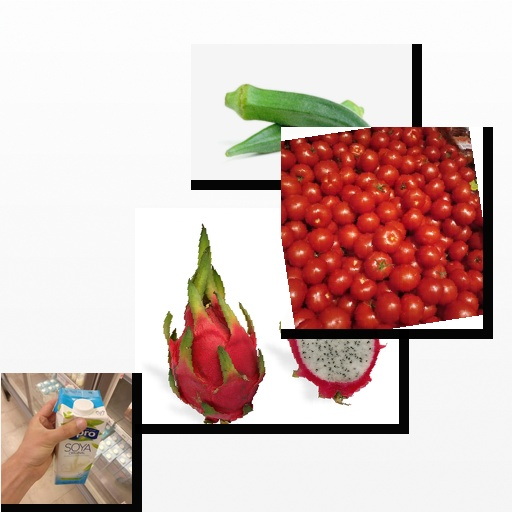
Food items: soy_milk, okra, tomato, dragon_fruit